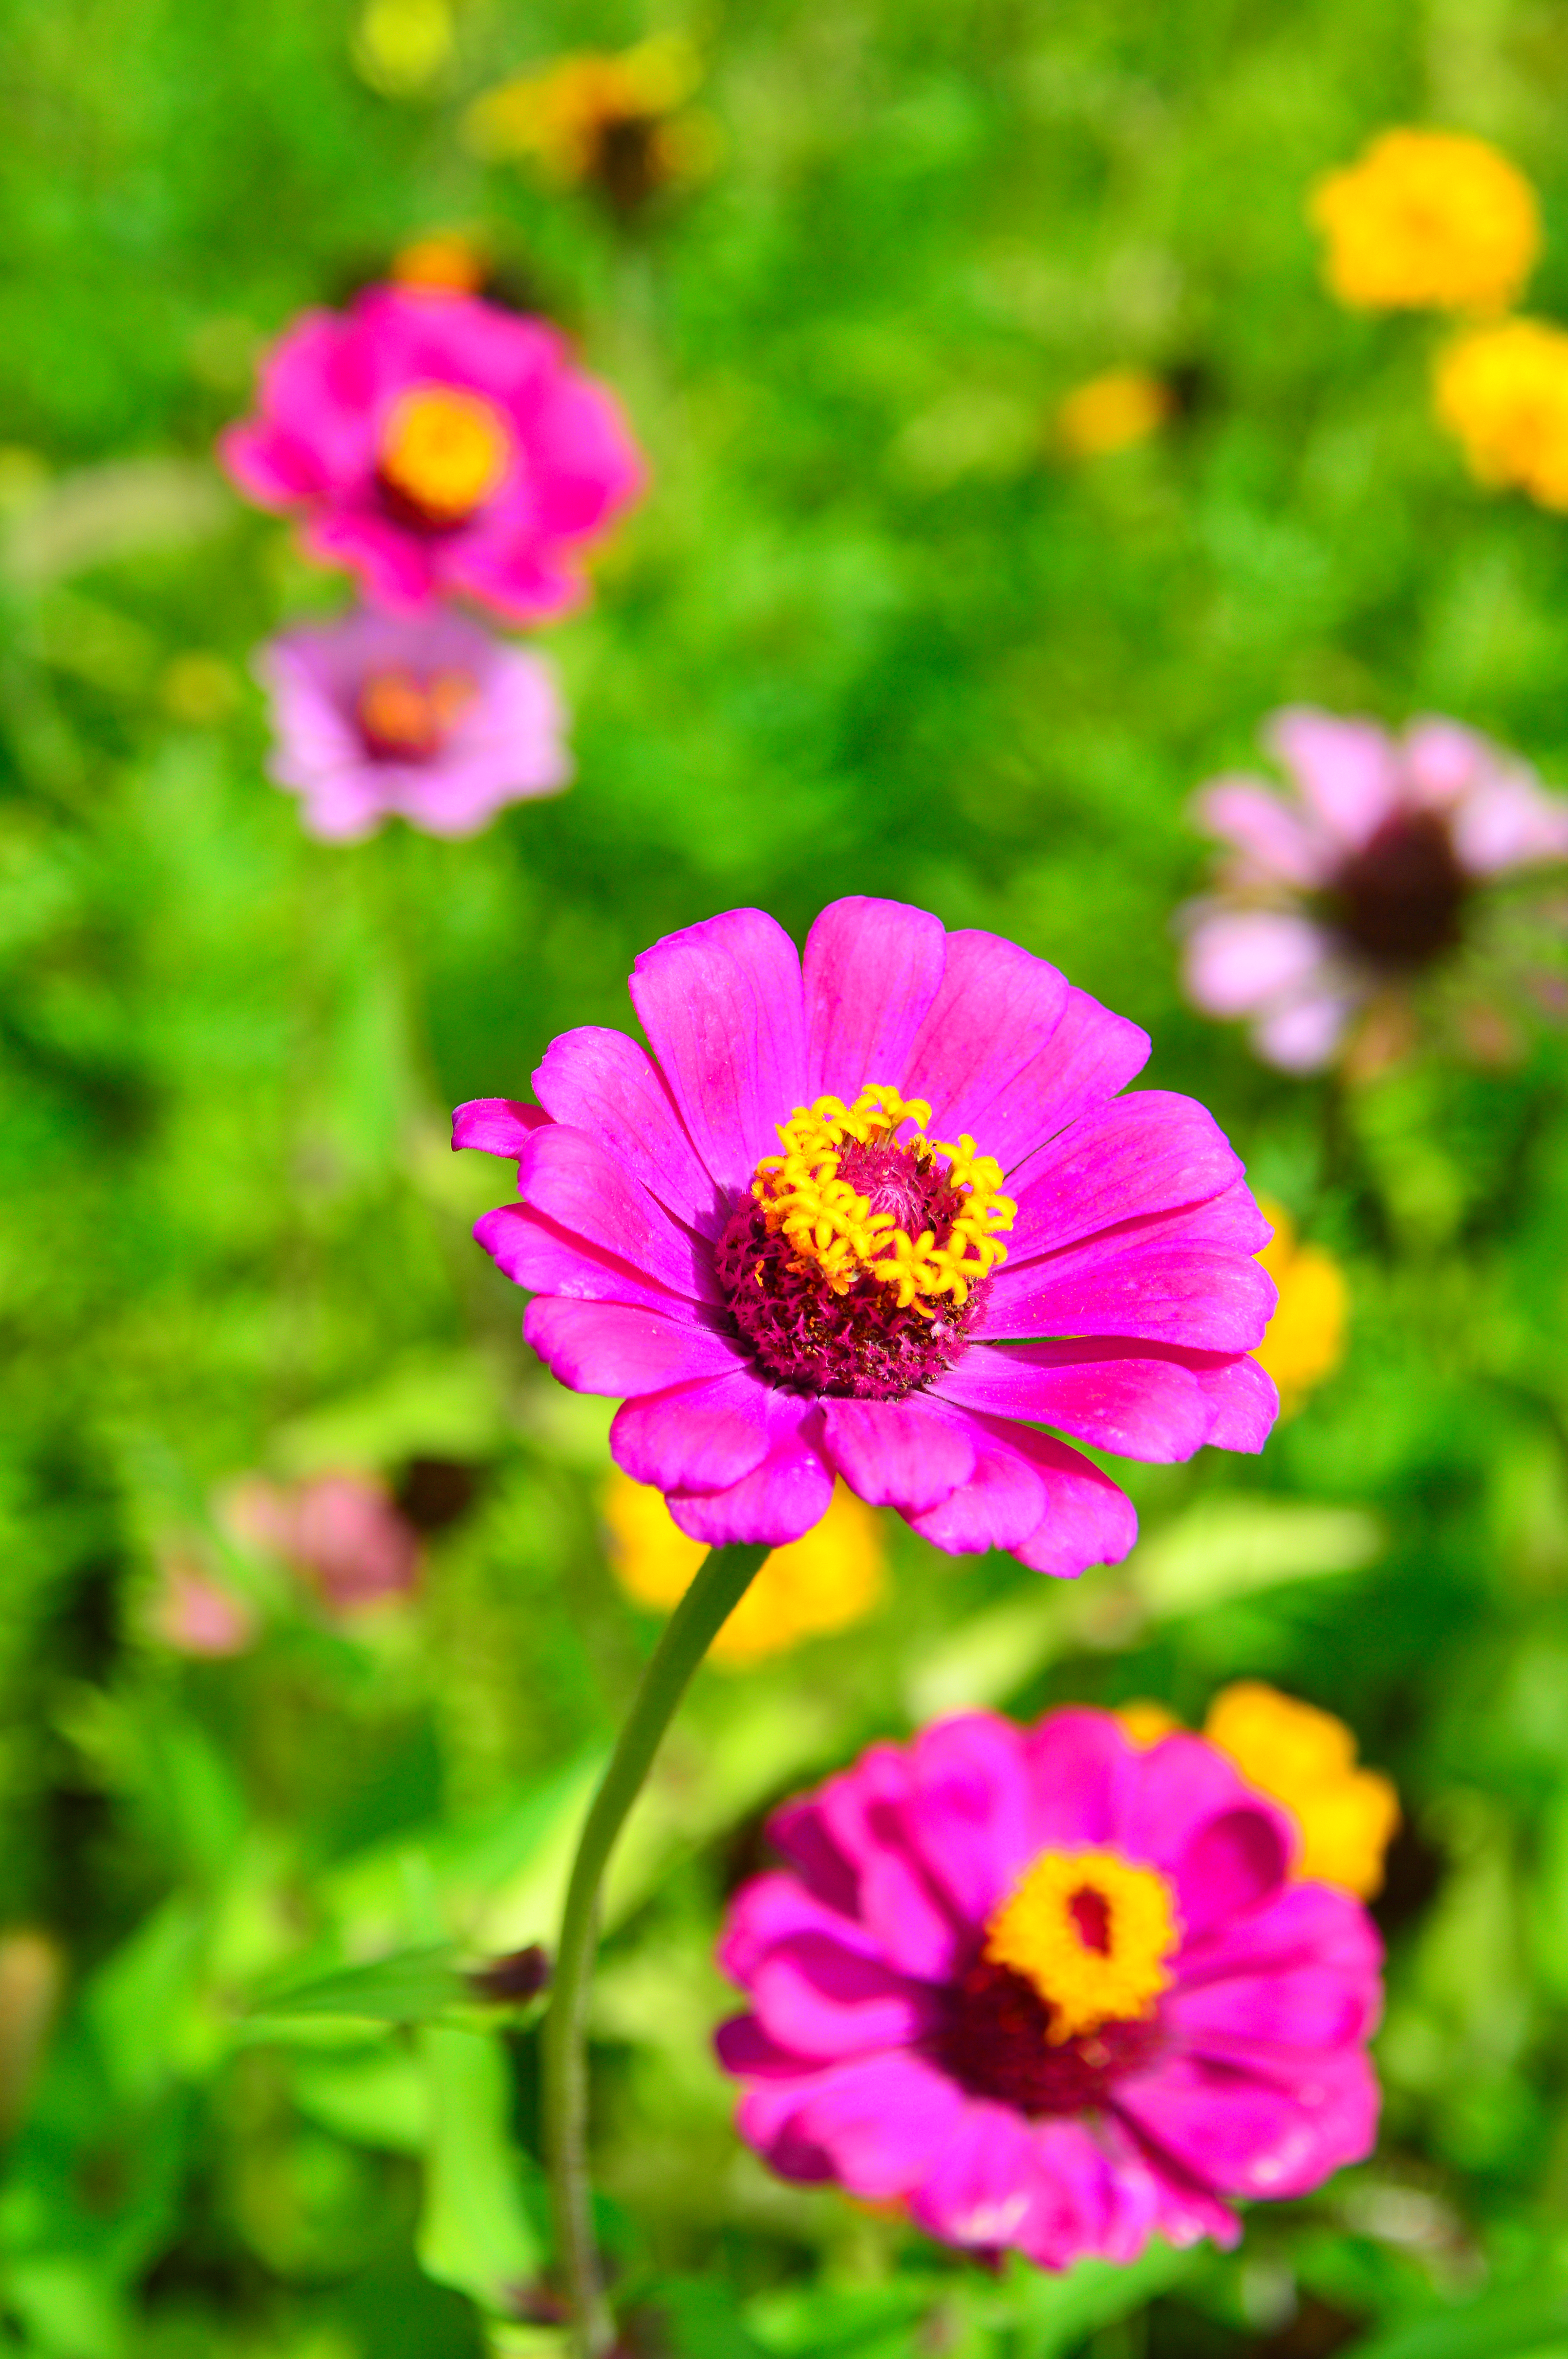
flowers, flower, wildflowers, field, meadow, summer, wild, mountains, landscape, nature, garden, colorful, beautiful, wildflower, green, beauty, mount, natural, background, spring, rainier, scenic, city, lake, floral, plant, color, flora, bright, red, blossom, yellow, season, pink, leaf, botany, petal, bloom, garden cosmos, flowering plant, annual plant, daisy family, grass, pollen, cosmos, nectar